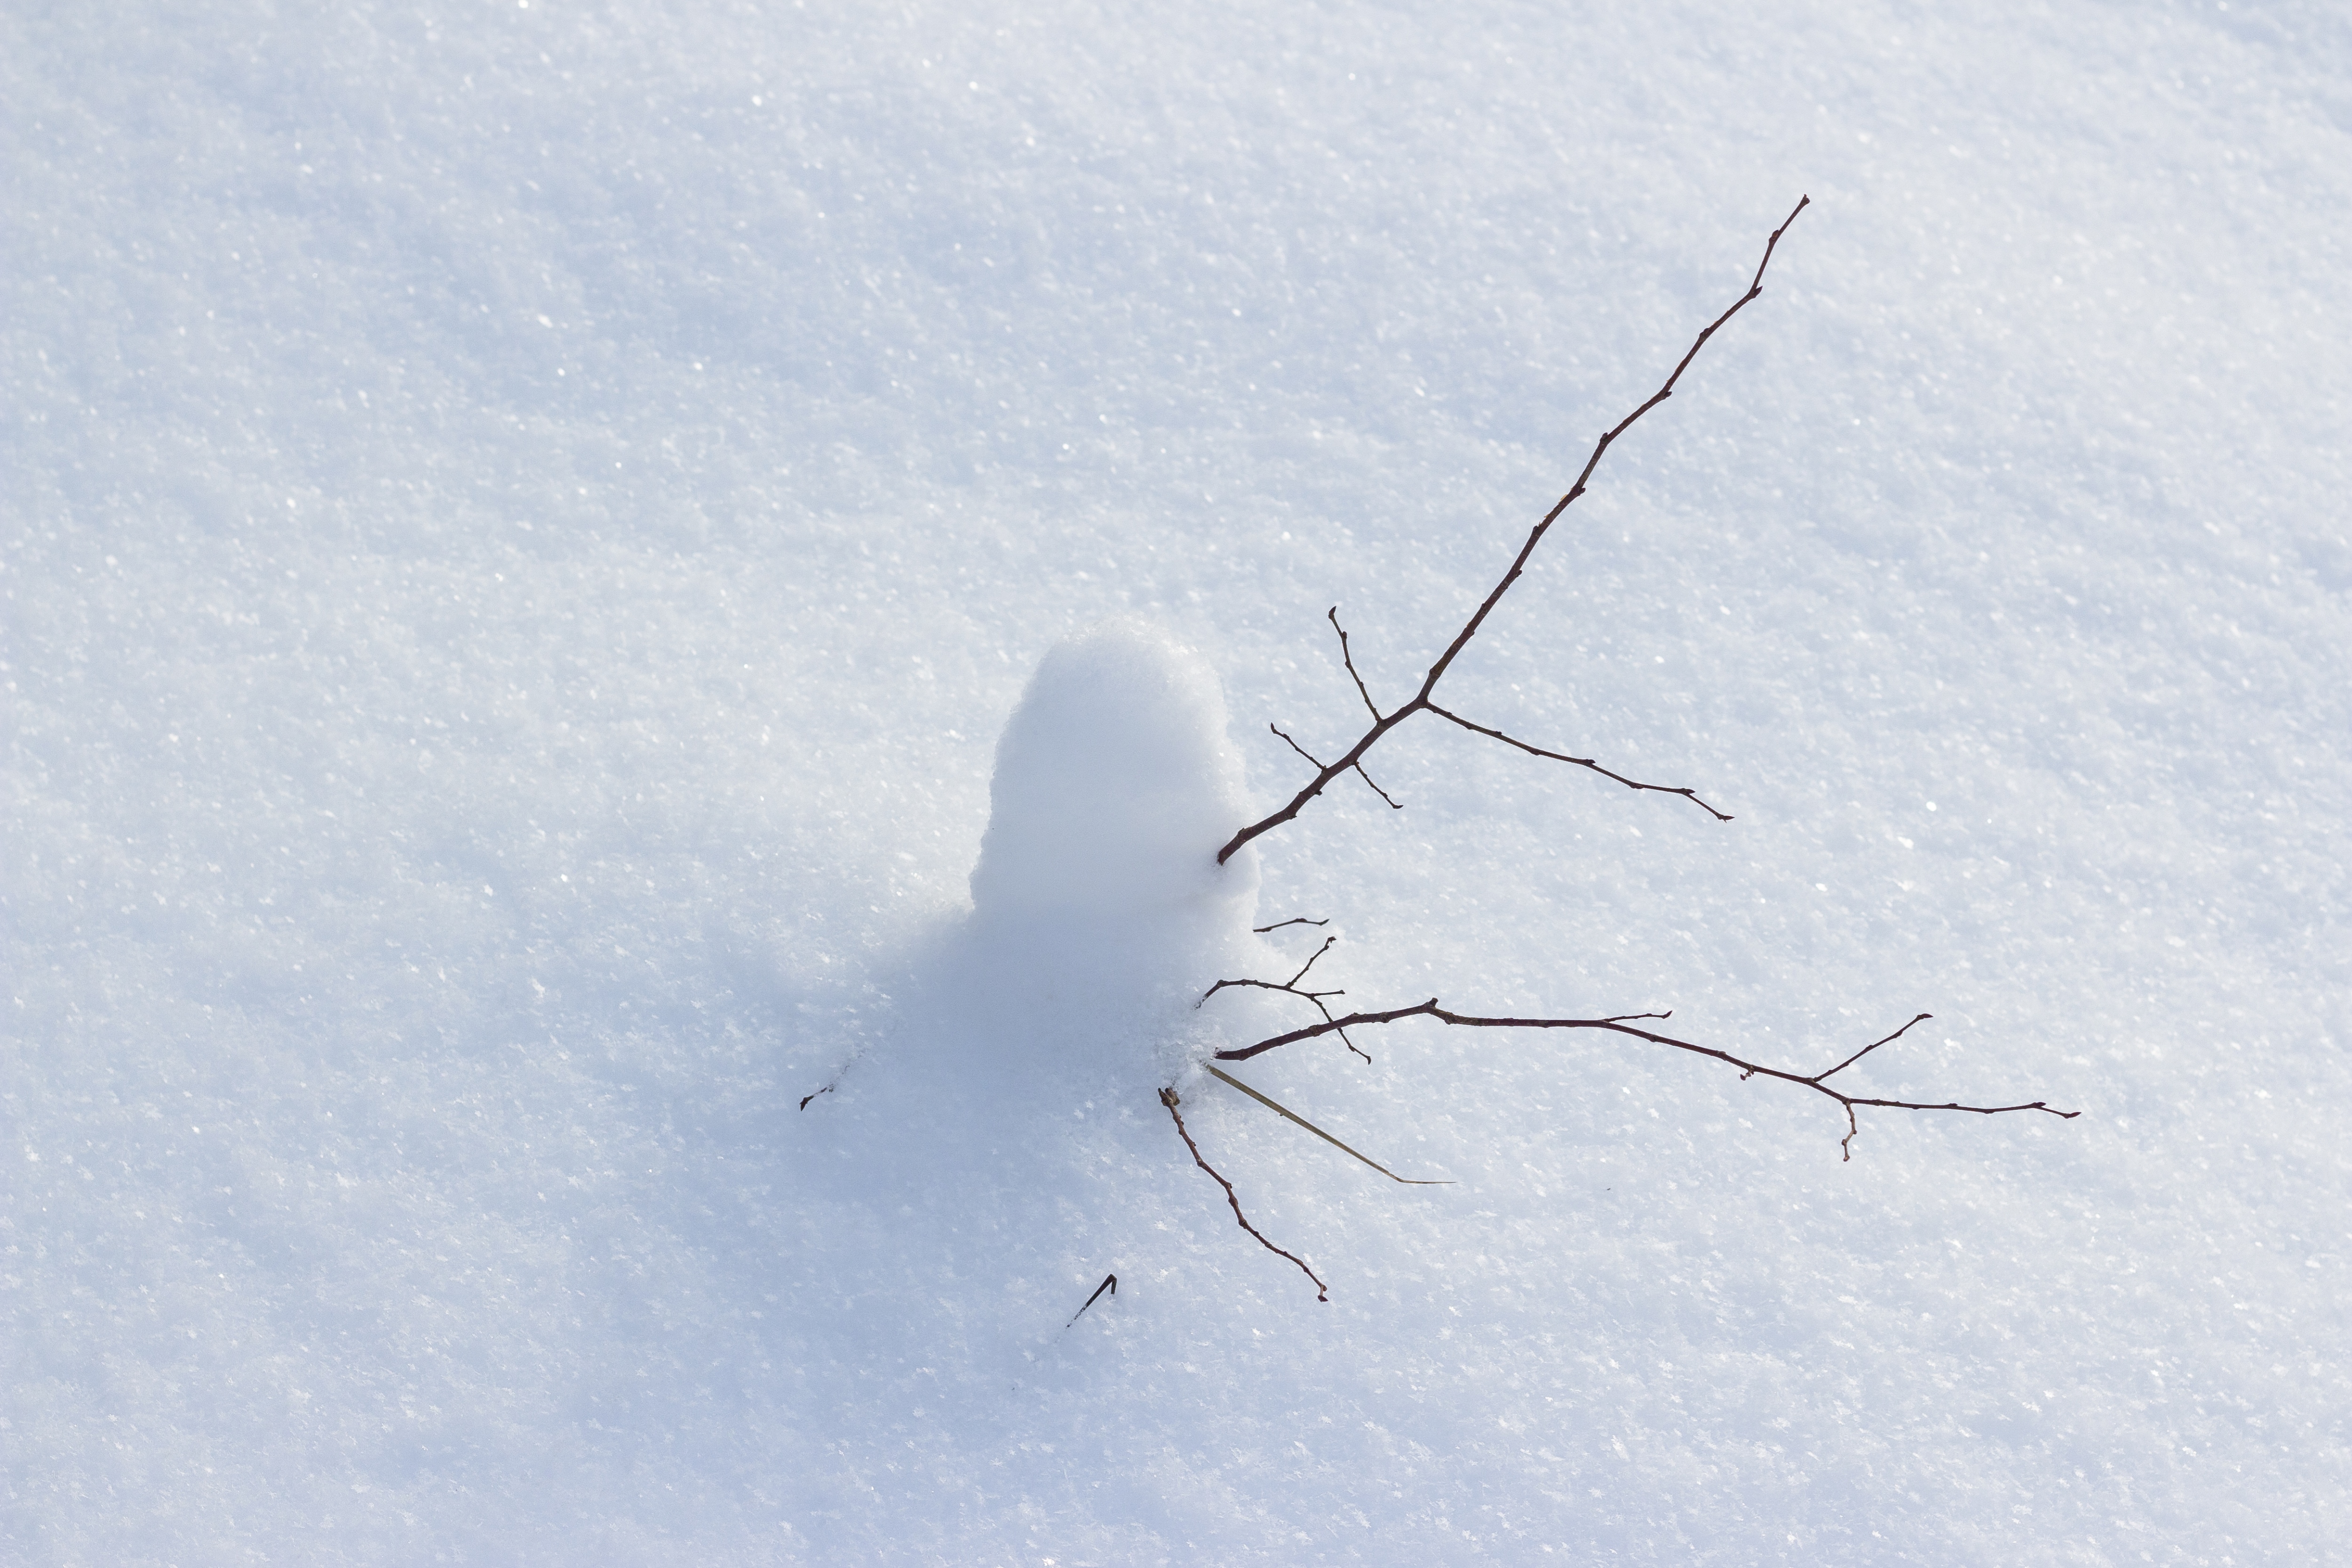
snow, winter, white, pure, background, texture, bush, branch, in the middle, clean, snowy, season, minimalism, simple, day, outdoor, nobody, fallen out, plant, tree, twig, slope, freezing, event, plant stem